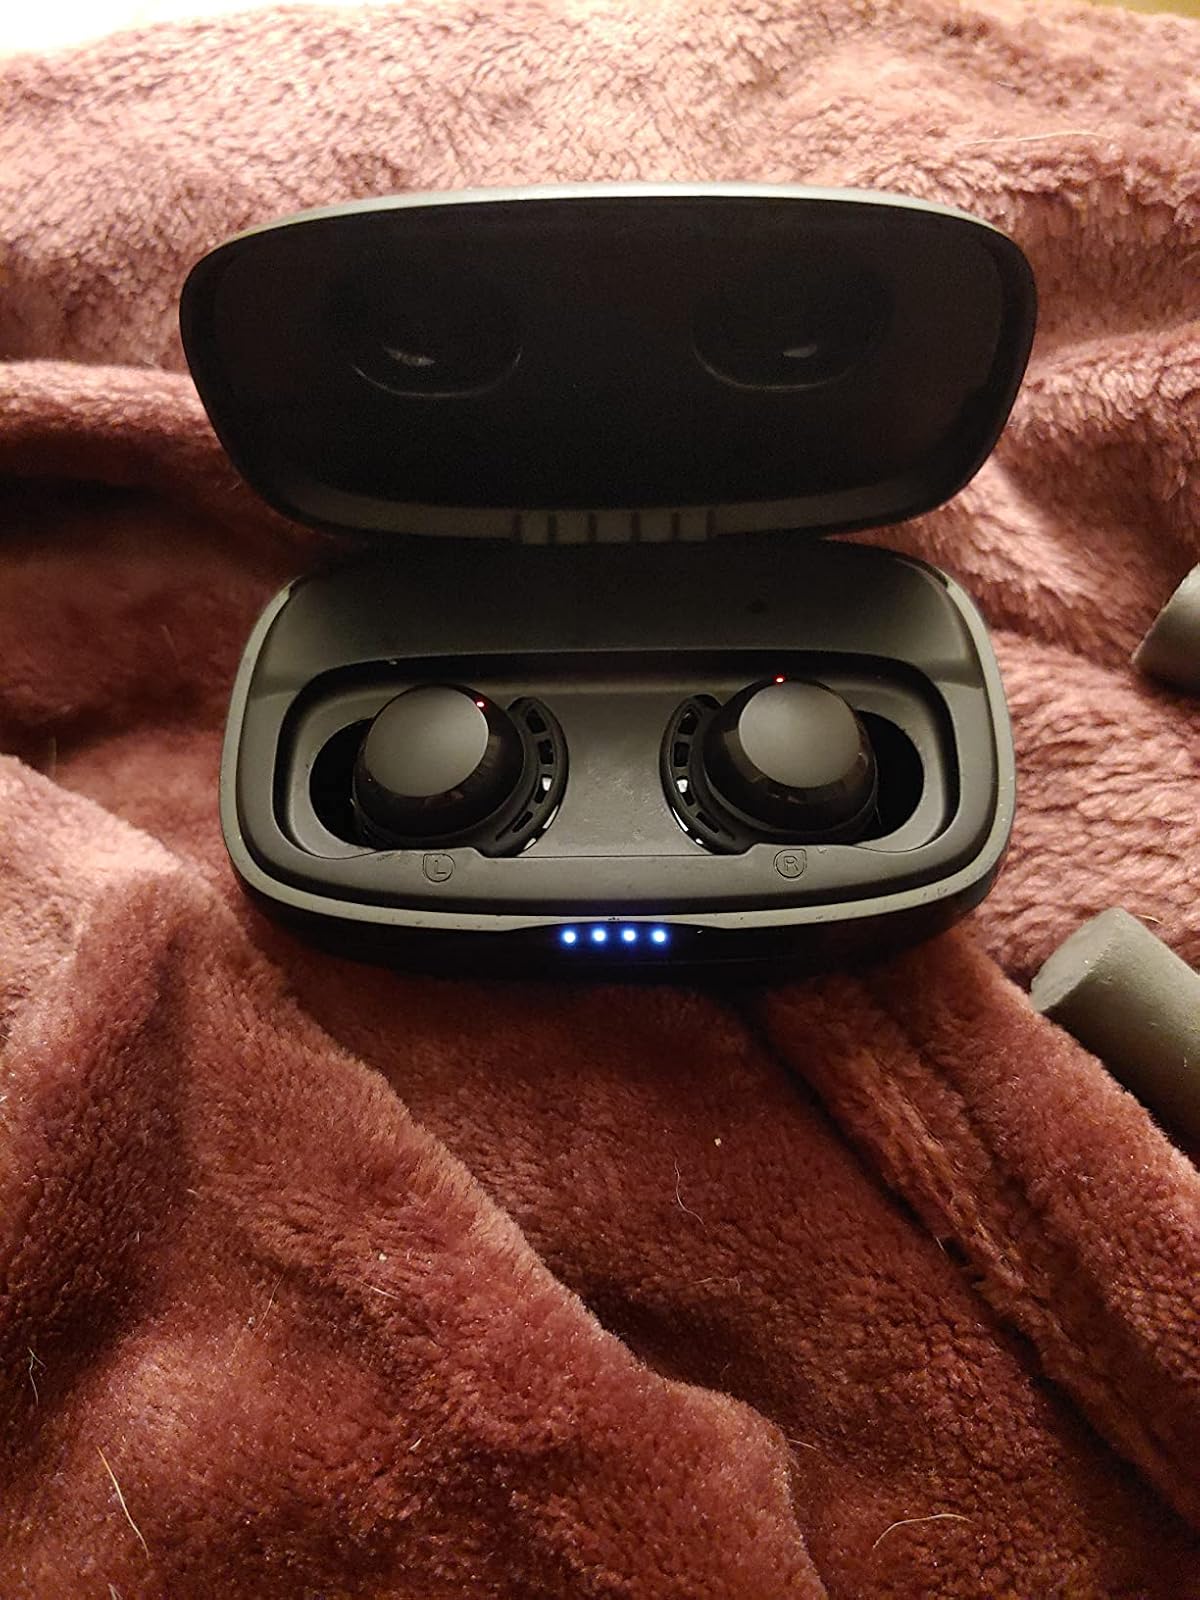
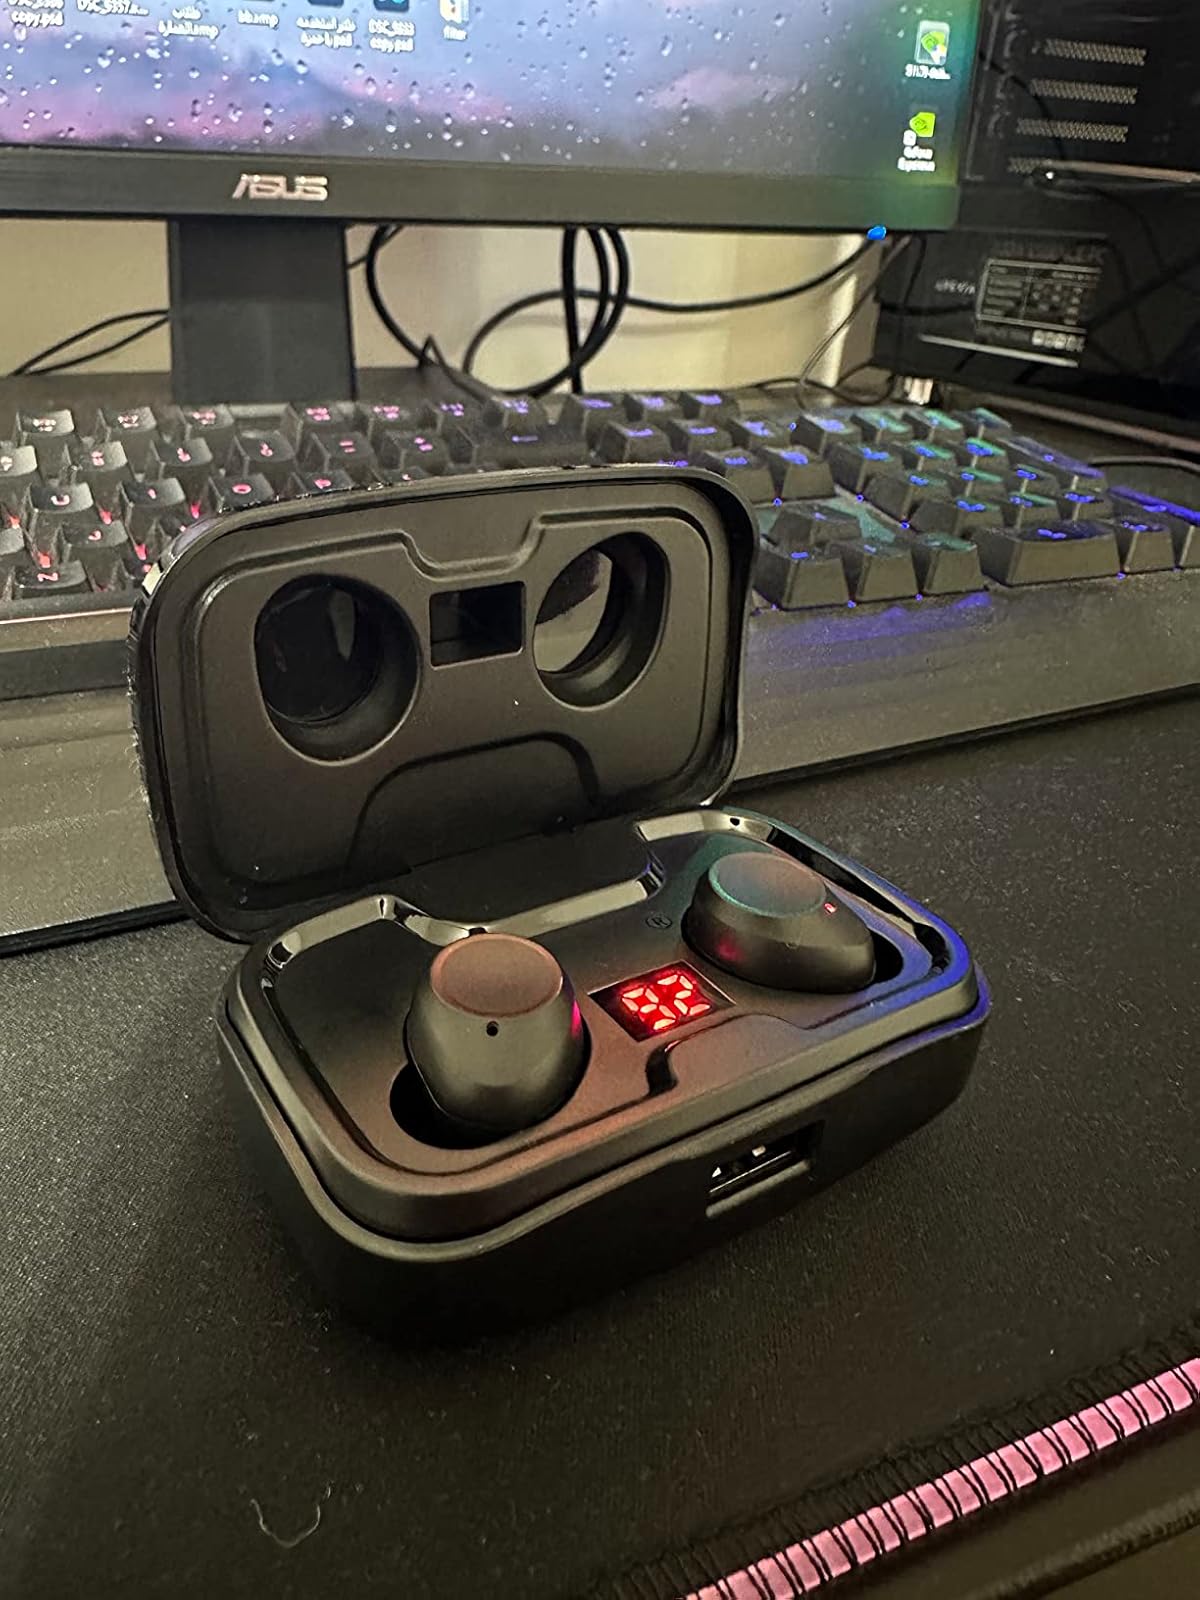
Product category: earbuds
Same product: no